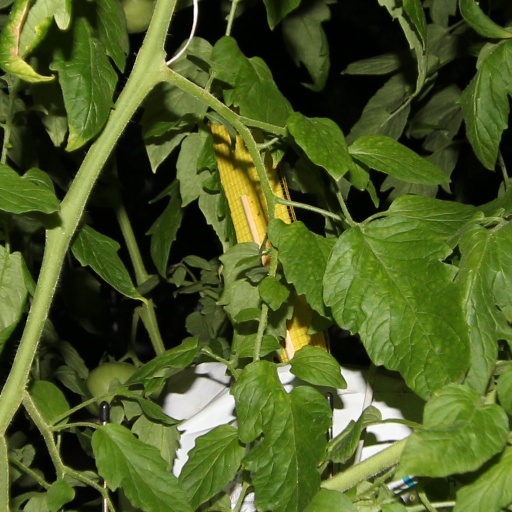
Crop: tomato